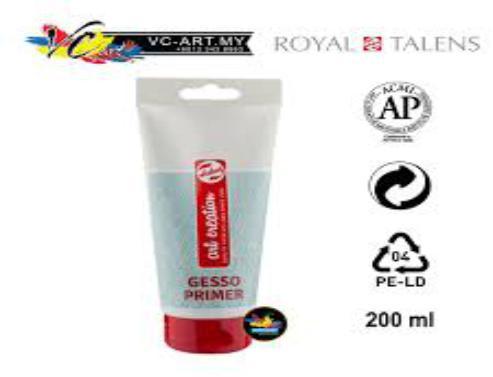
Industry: Necessities